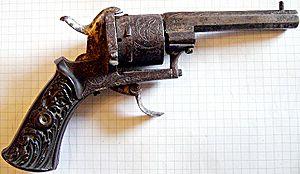
Un revolver ou révolver est un système équipant une arme à feu dans lequel les chambres sont amenées tour à tour par rotation devant un canon indépendant, permettant de tirer plusieurs coups sans interruption.